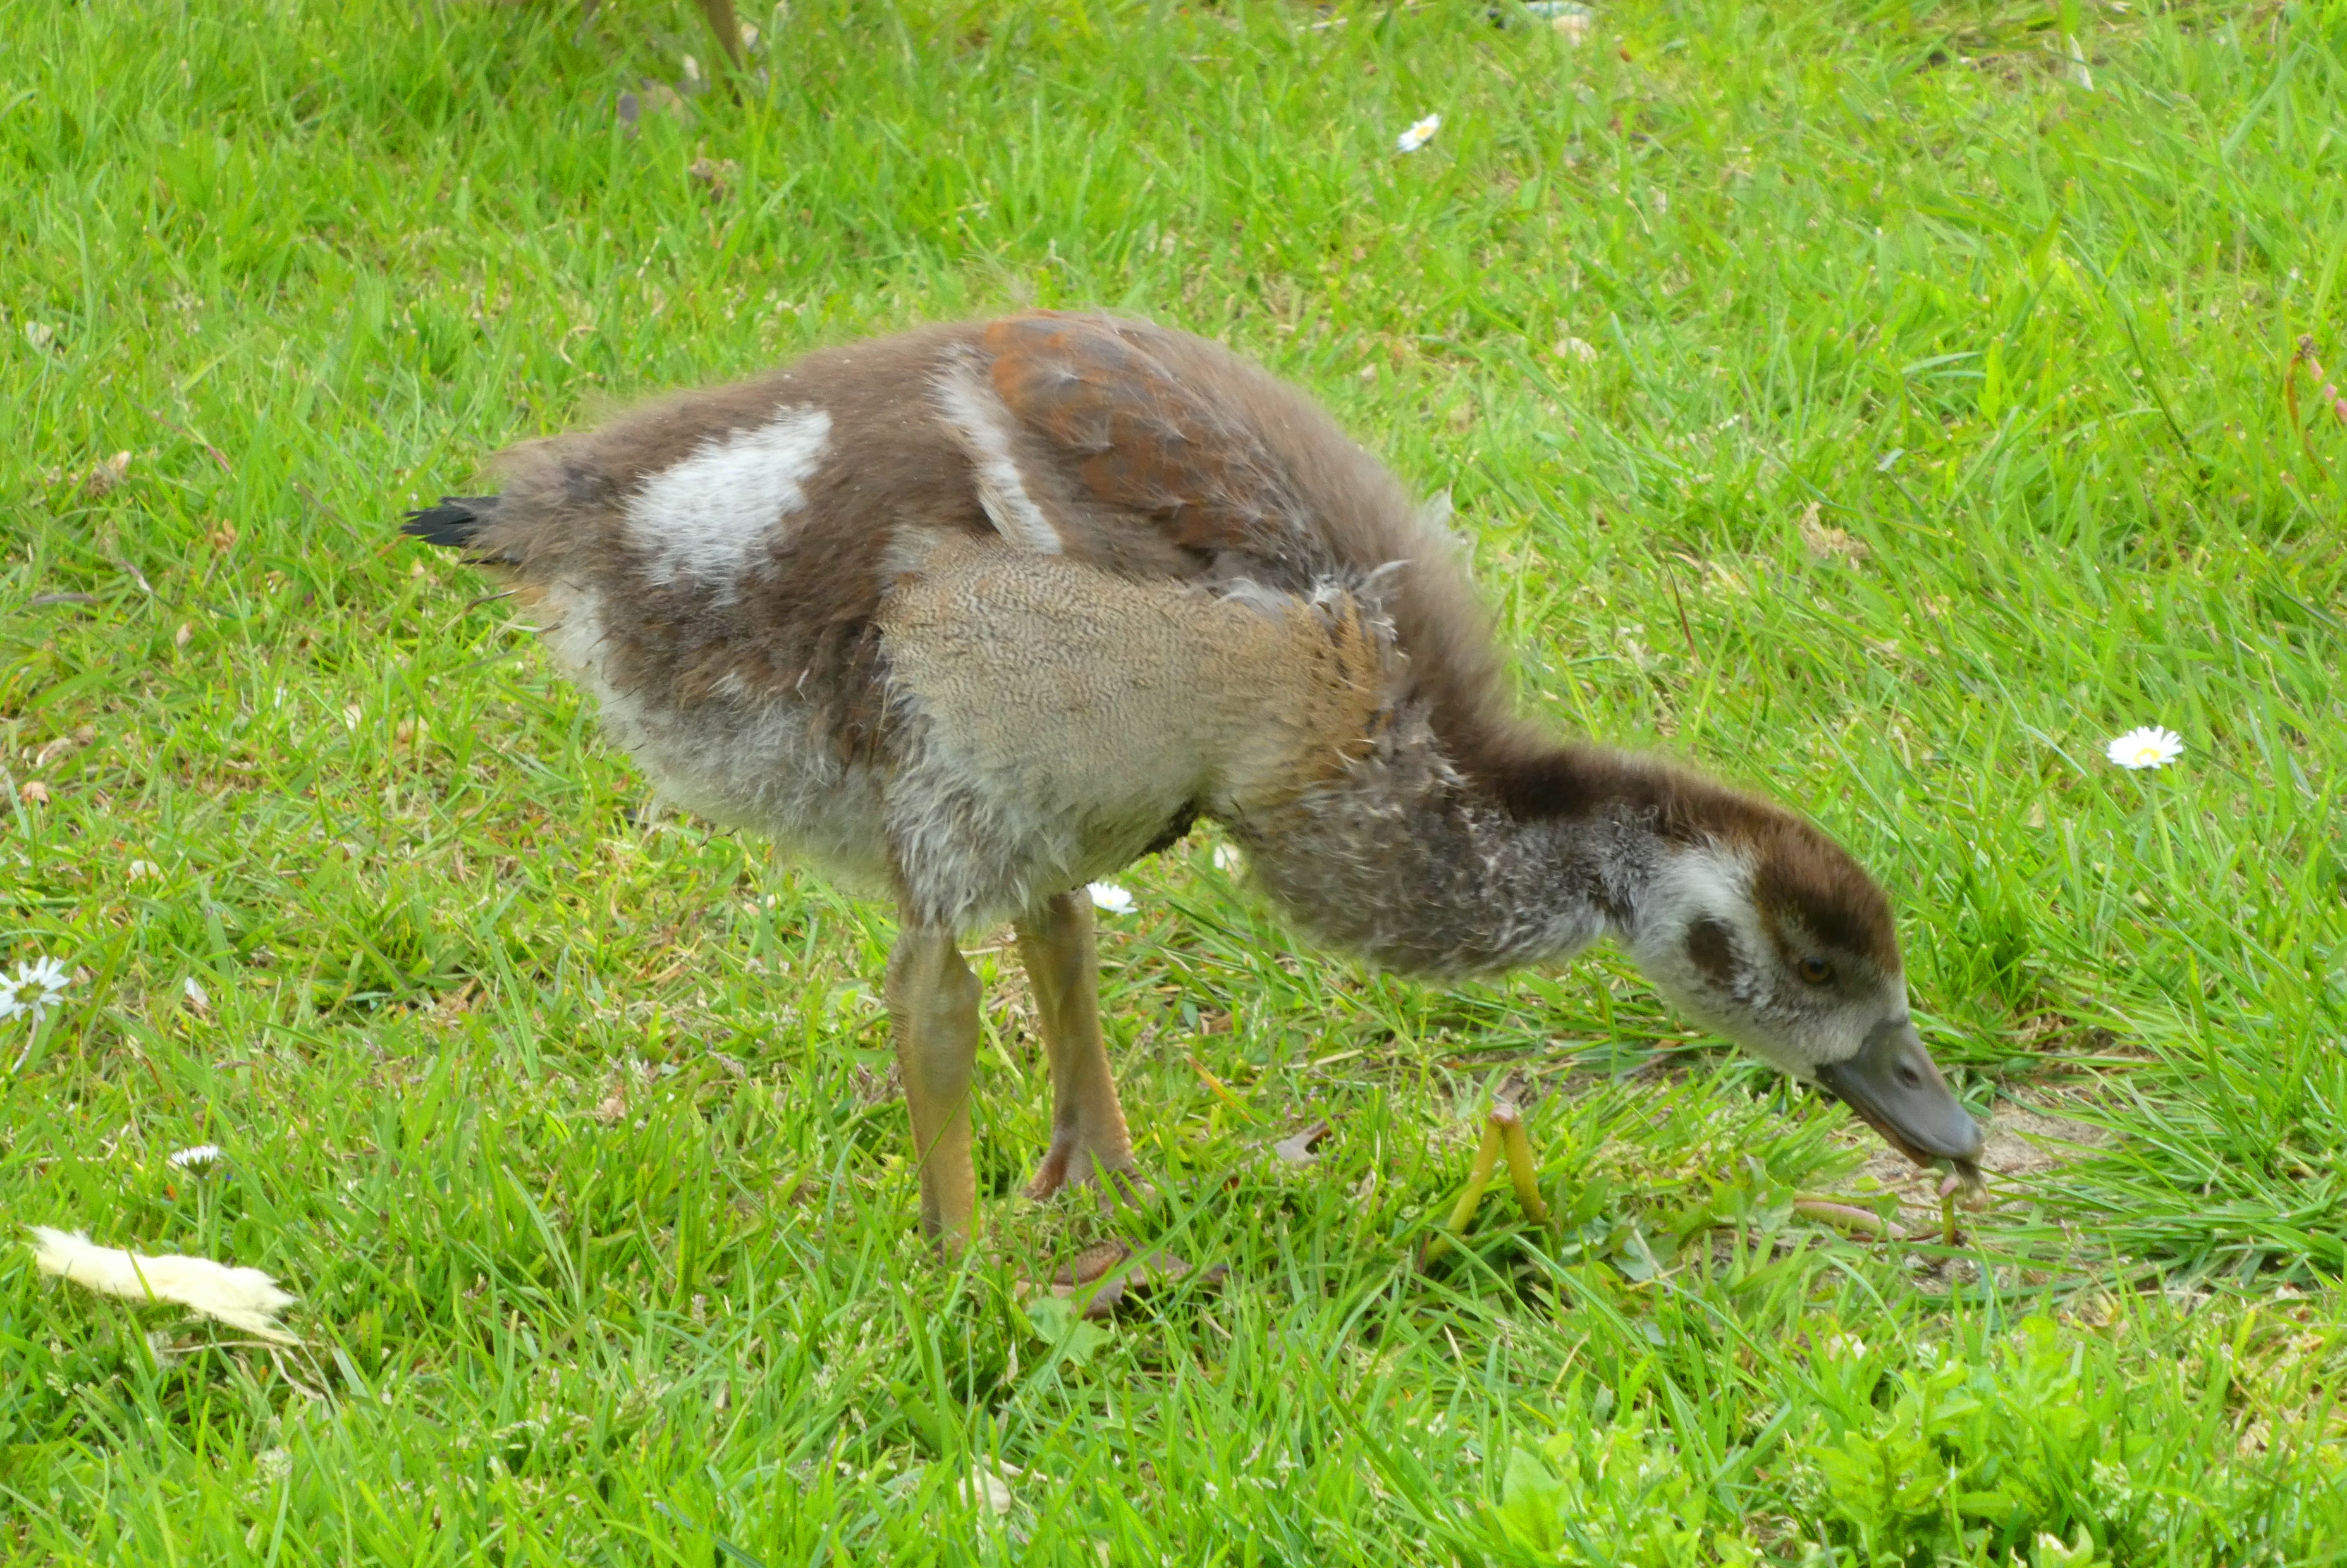
goose, chicks, geese, young goose, waterfowl, water bird, plumage, animal world, birds, nature, fluff, poultry, cute, vertebrate, bird, beak, duck, wildlife, grass, grass family, ducks, geese and swans, terrestrial animal, adaptation, plant